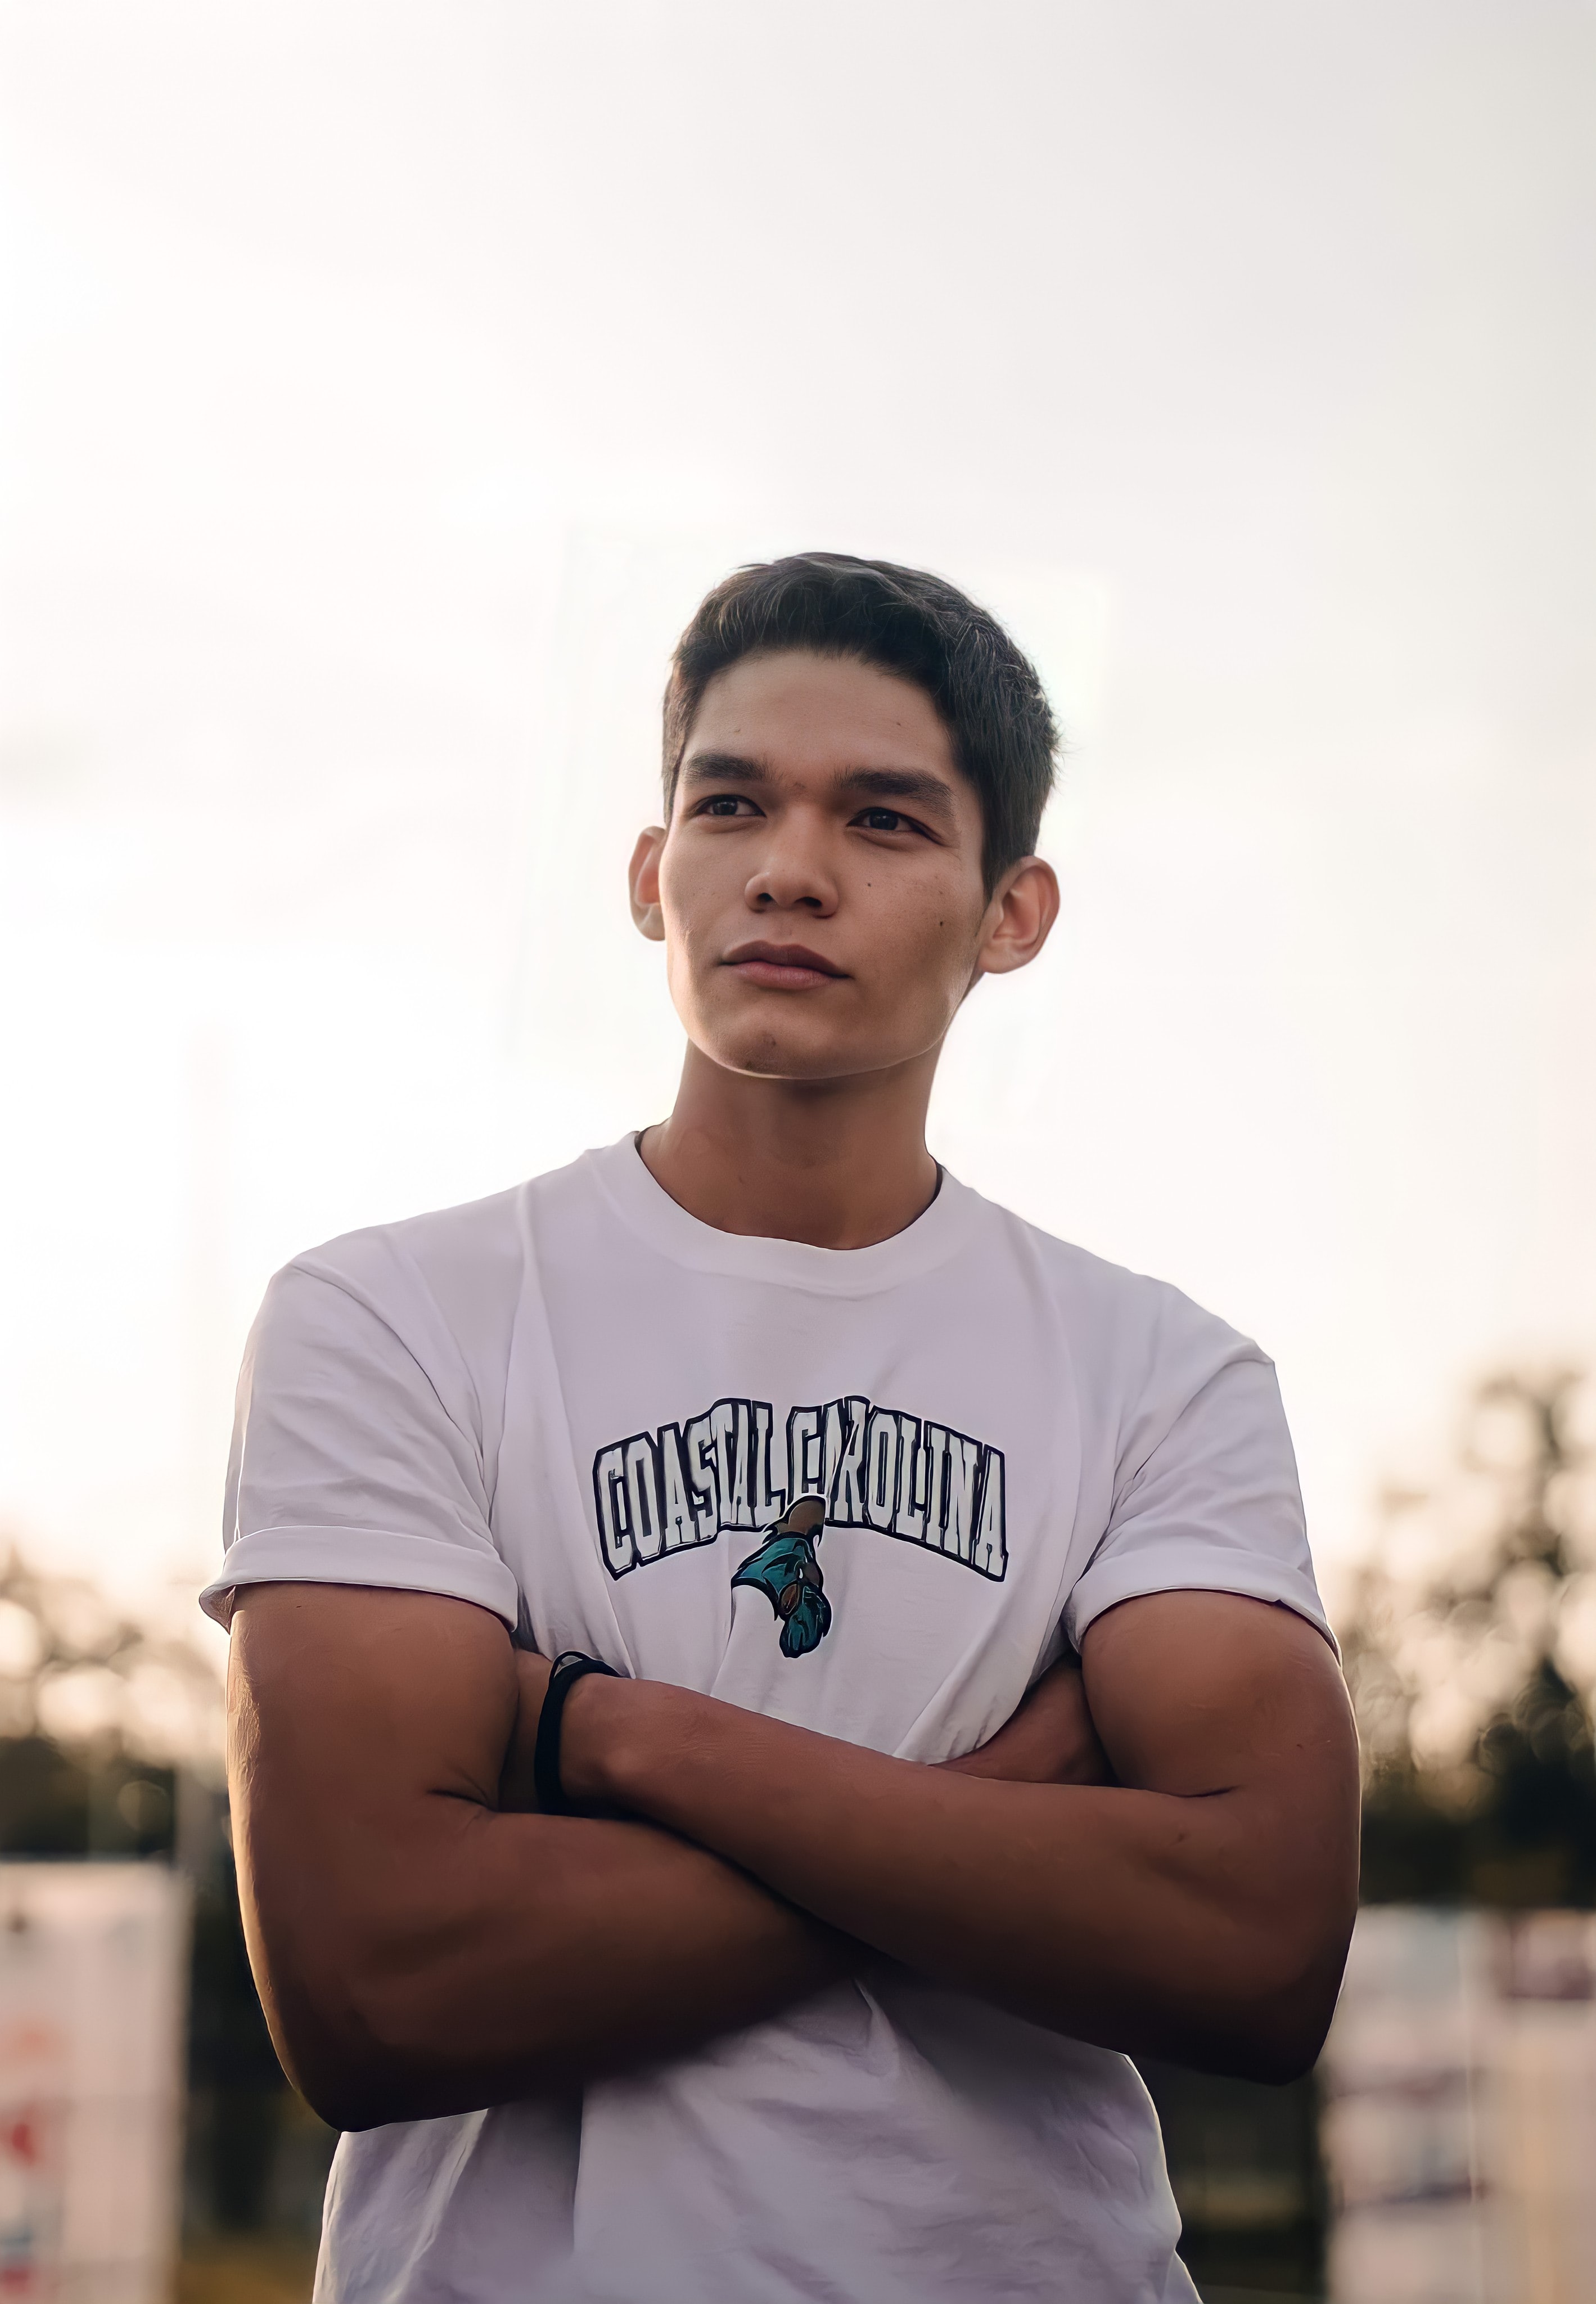
cute, boy, beautiful, mexican, flash photography, sleeve, street fashion, grey, happy, t shirt, sky, facial hair, eyewear, elbow, leisure, active shirt, recreation, fun, sitting, grass, beard, portrait photography, top, sportswear, photo shoot, portrait